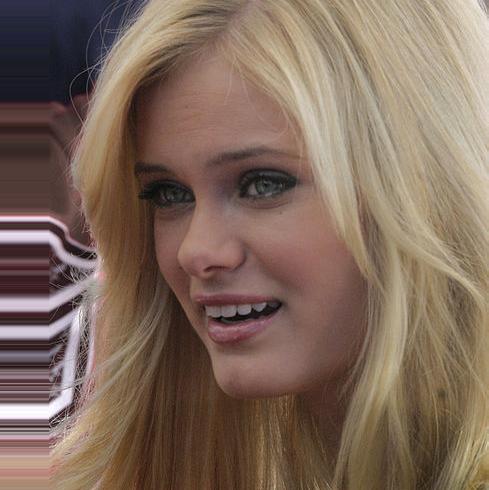
Age: 18